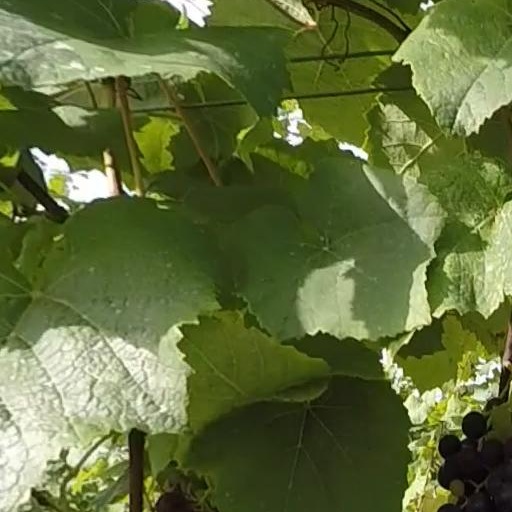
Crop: grape